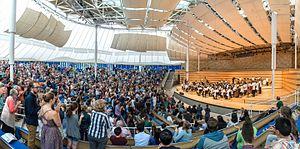
L’Aspen Music Festival and School est un festival d’été associé à une école de musique classique situé à Aspen aux États-Unis.